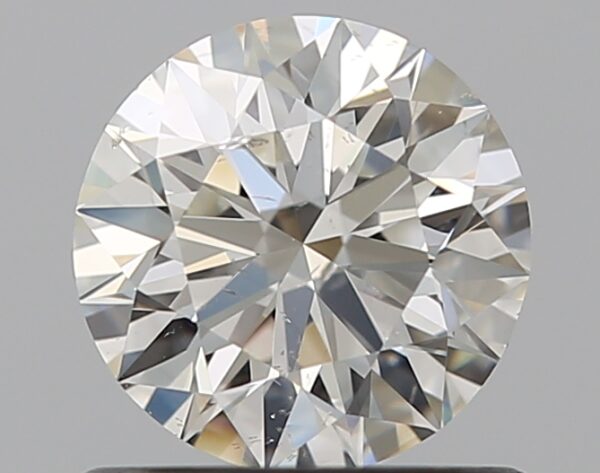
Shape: round
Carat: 0.75
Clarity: SI1
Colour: H
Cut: EX
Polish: EX
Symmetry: EX
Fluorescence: N
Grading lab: GIA
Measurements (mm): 5.77 x 5.82 x 3.62